Jared Daperis

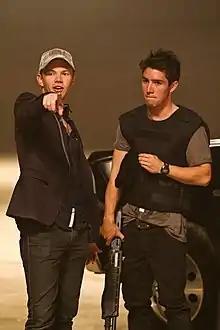
Daperis (right) on the set of "Small Time Gangster" with director Jeffrey Walker

The ARIA Music Awards is an annual awards ceremony that recognises excellence, innovation, and achievement across all genres of Australian music. They commenced in 1987.